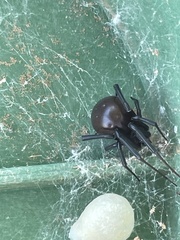
Species: Lactrodectus_hesperus